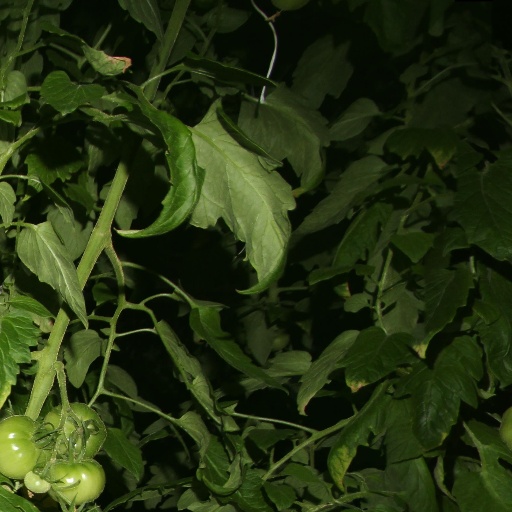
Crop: tomato